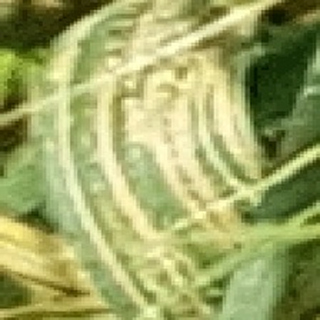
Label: wheat_yellow_rust